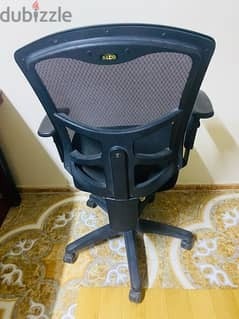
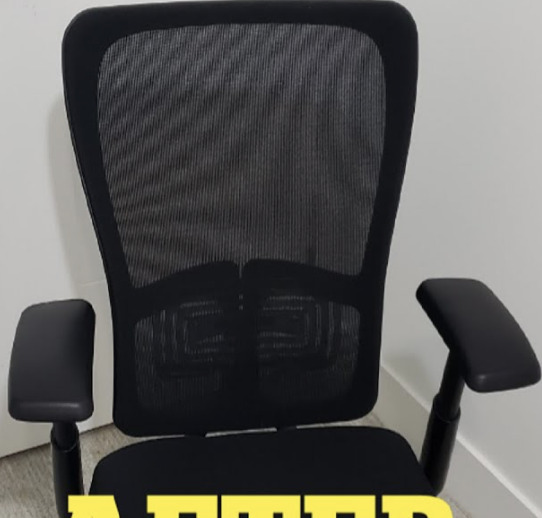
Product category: items_chair
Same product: no